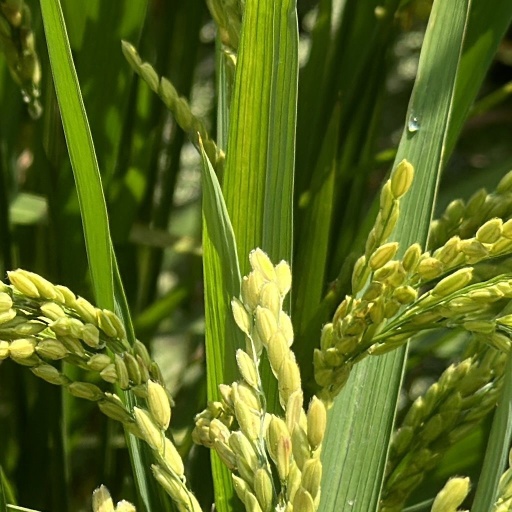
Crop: rice